Kukrit Pramoj

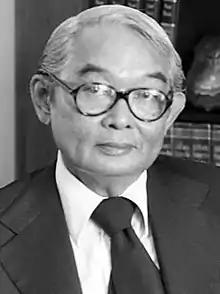
Kukrit in 1974

Mom Rajawongse Kukrit Pramoj (20 April 1911 – 9 October 1995) was a Thai politician, author, scholar and professor. He was Speaker of the House of Representatives of Thailand between 1973 and 1974. He was the thirteenth Prime Minister of Thailand, serving in office from 1975 to 1976 between his brother Seni Pramoj's terms. Being the great-grandson of King Rama II, he was a member of the Thai royal family.